PMPC Star Award for Best New TV Personality

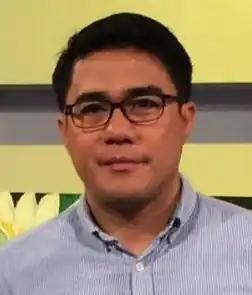
Aljo Bendijo as Best Male New TV Personality (2001)

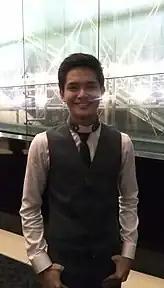
Ruru Madrid won the Best New TV Personality award for 2013

2004: Rainier Castillo (Click / GMA 7) & Erik Santos (ASAP Mania / ABS-CBN 2) [tied]